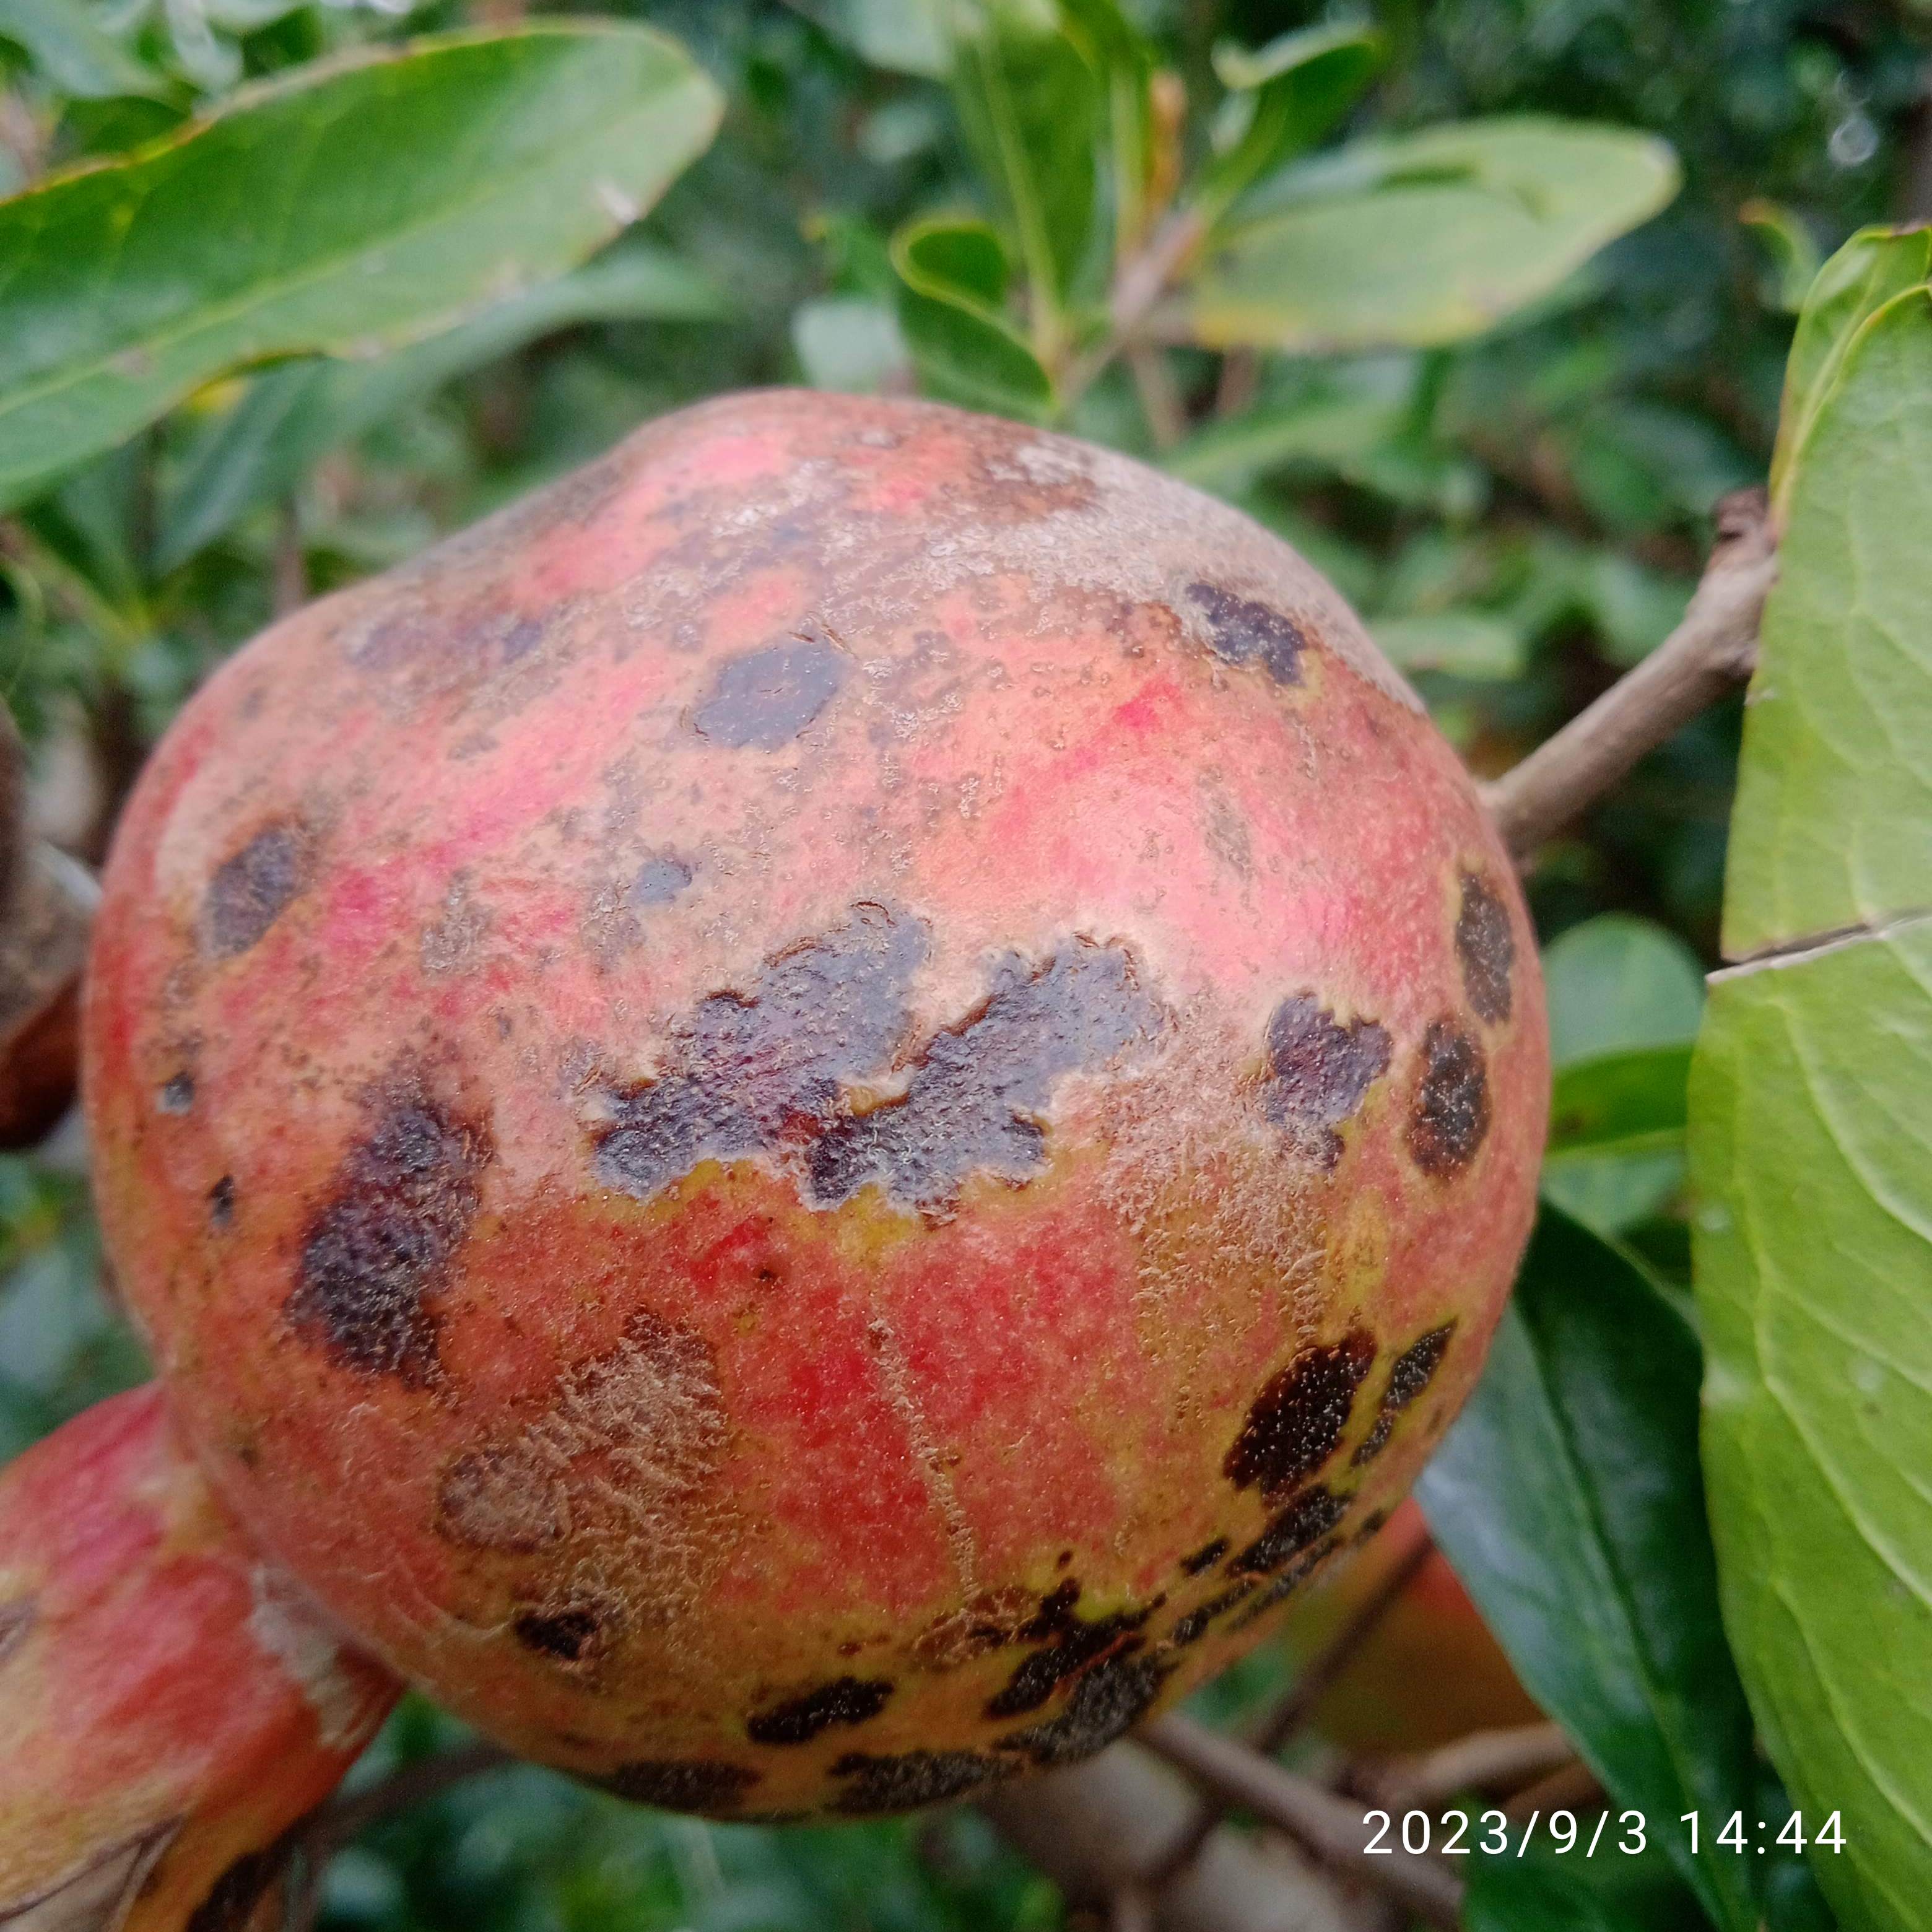
Label: Anthracnose